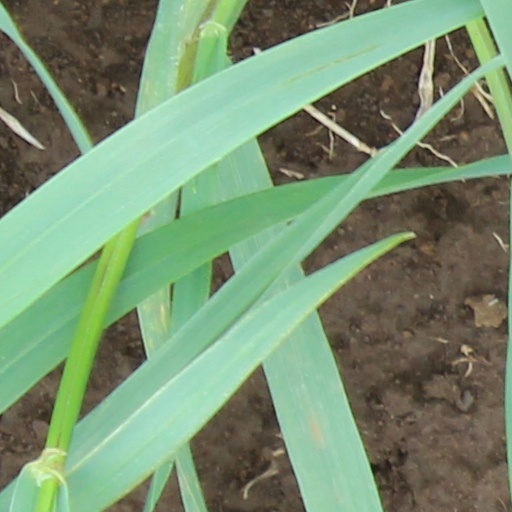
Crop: wheat